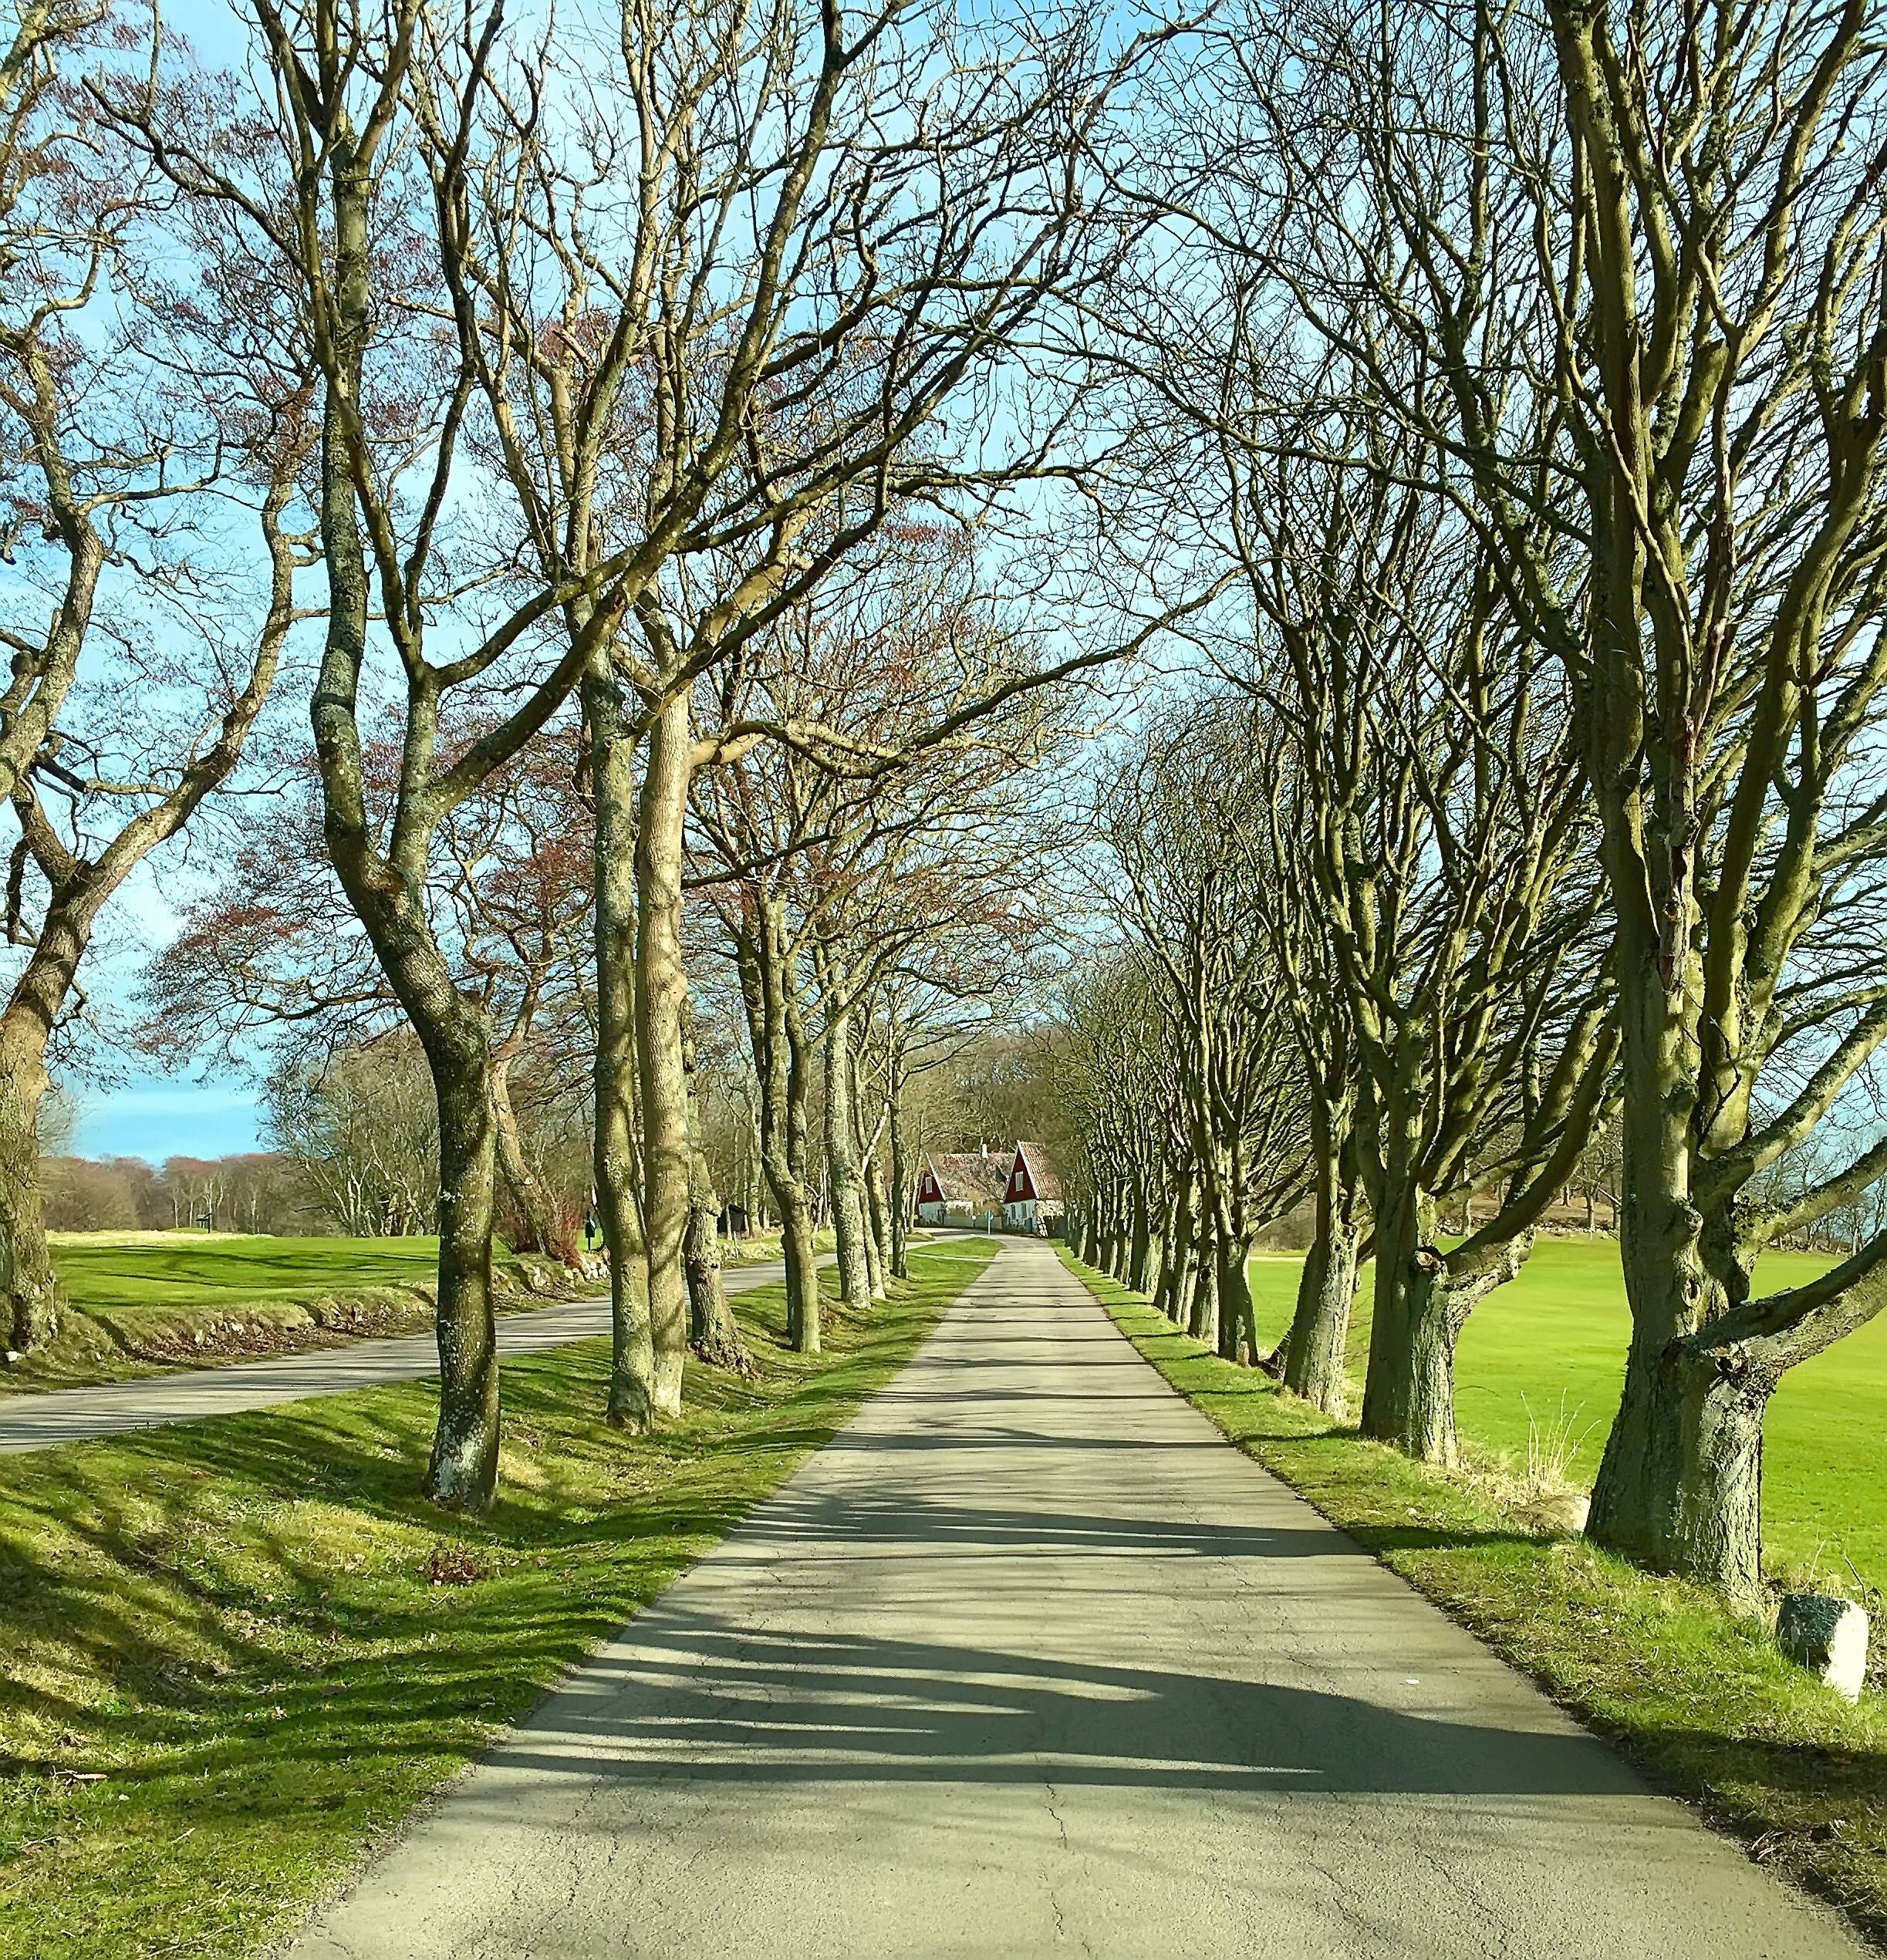
landscape, tree, nature, grass, plant, road, lawn, sunlight, leaf, flower, autumn, park, season, trees, woodland, rural area, woody plant